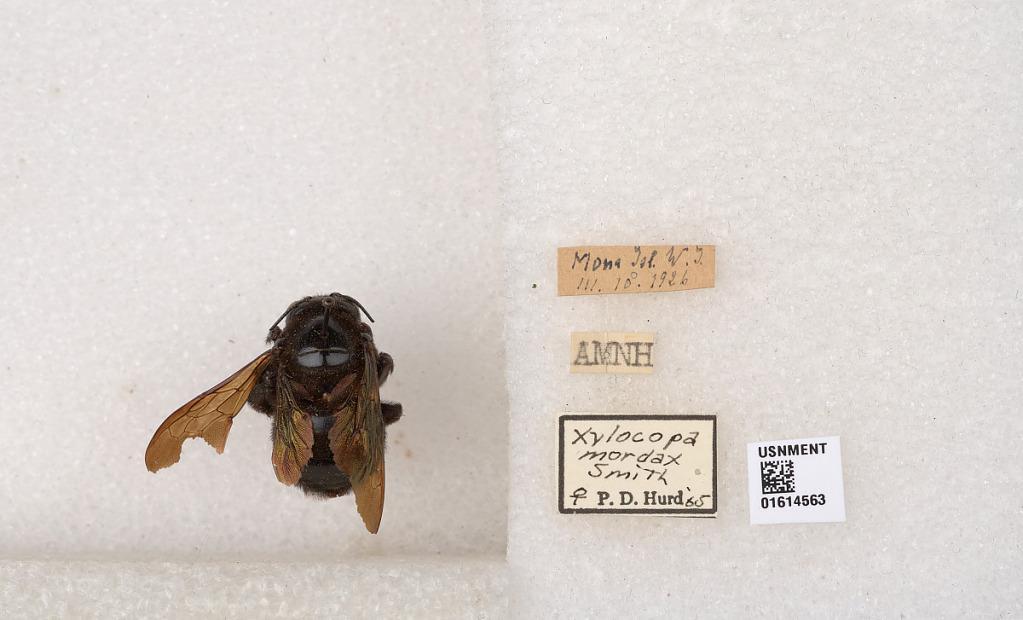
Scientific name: Xylocopa (Neoxylocopa) mordax Smith
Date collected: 1926-3-10
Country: Puerto Rico
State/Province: Mayaguez
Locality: Mona Isl.
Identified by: Hurd, P. D.